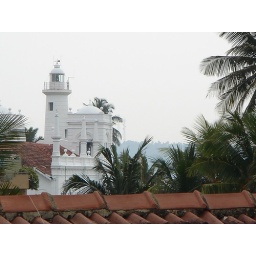
A light house in Galle, as seen from the roof top of the Ocean View Guesthouse.